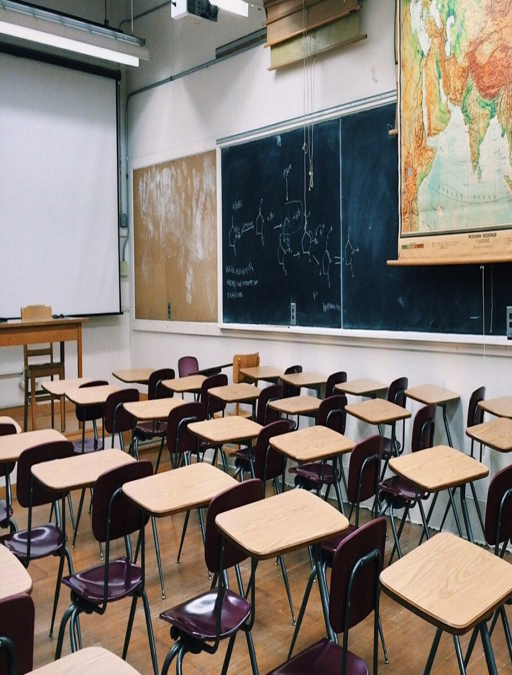
belief and the stress in education